Aneta Lemiesz

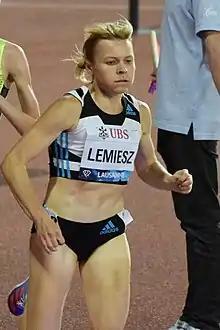

Aneta Lemiesz (born 17 January 1981 in Łódź) is a Polish runner who specializes in the 400 and 800 metres.